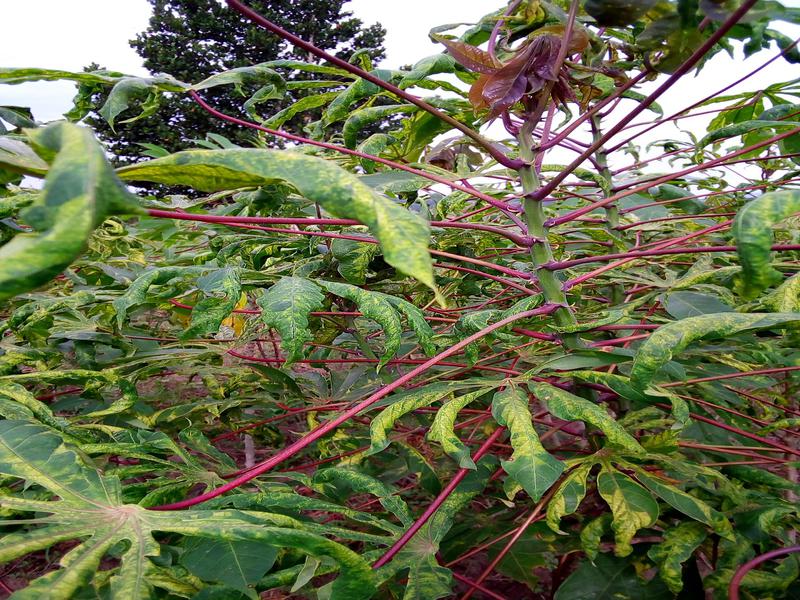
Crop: cassava
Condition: mosaic_disease